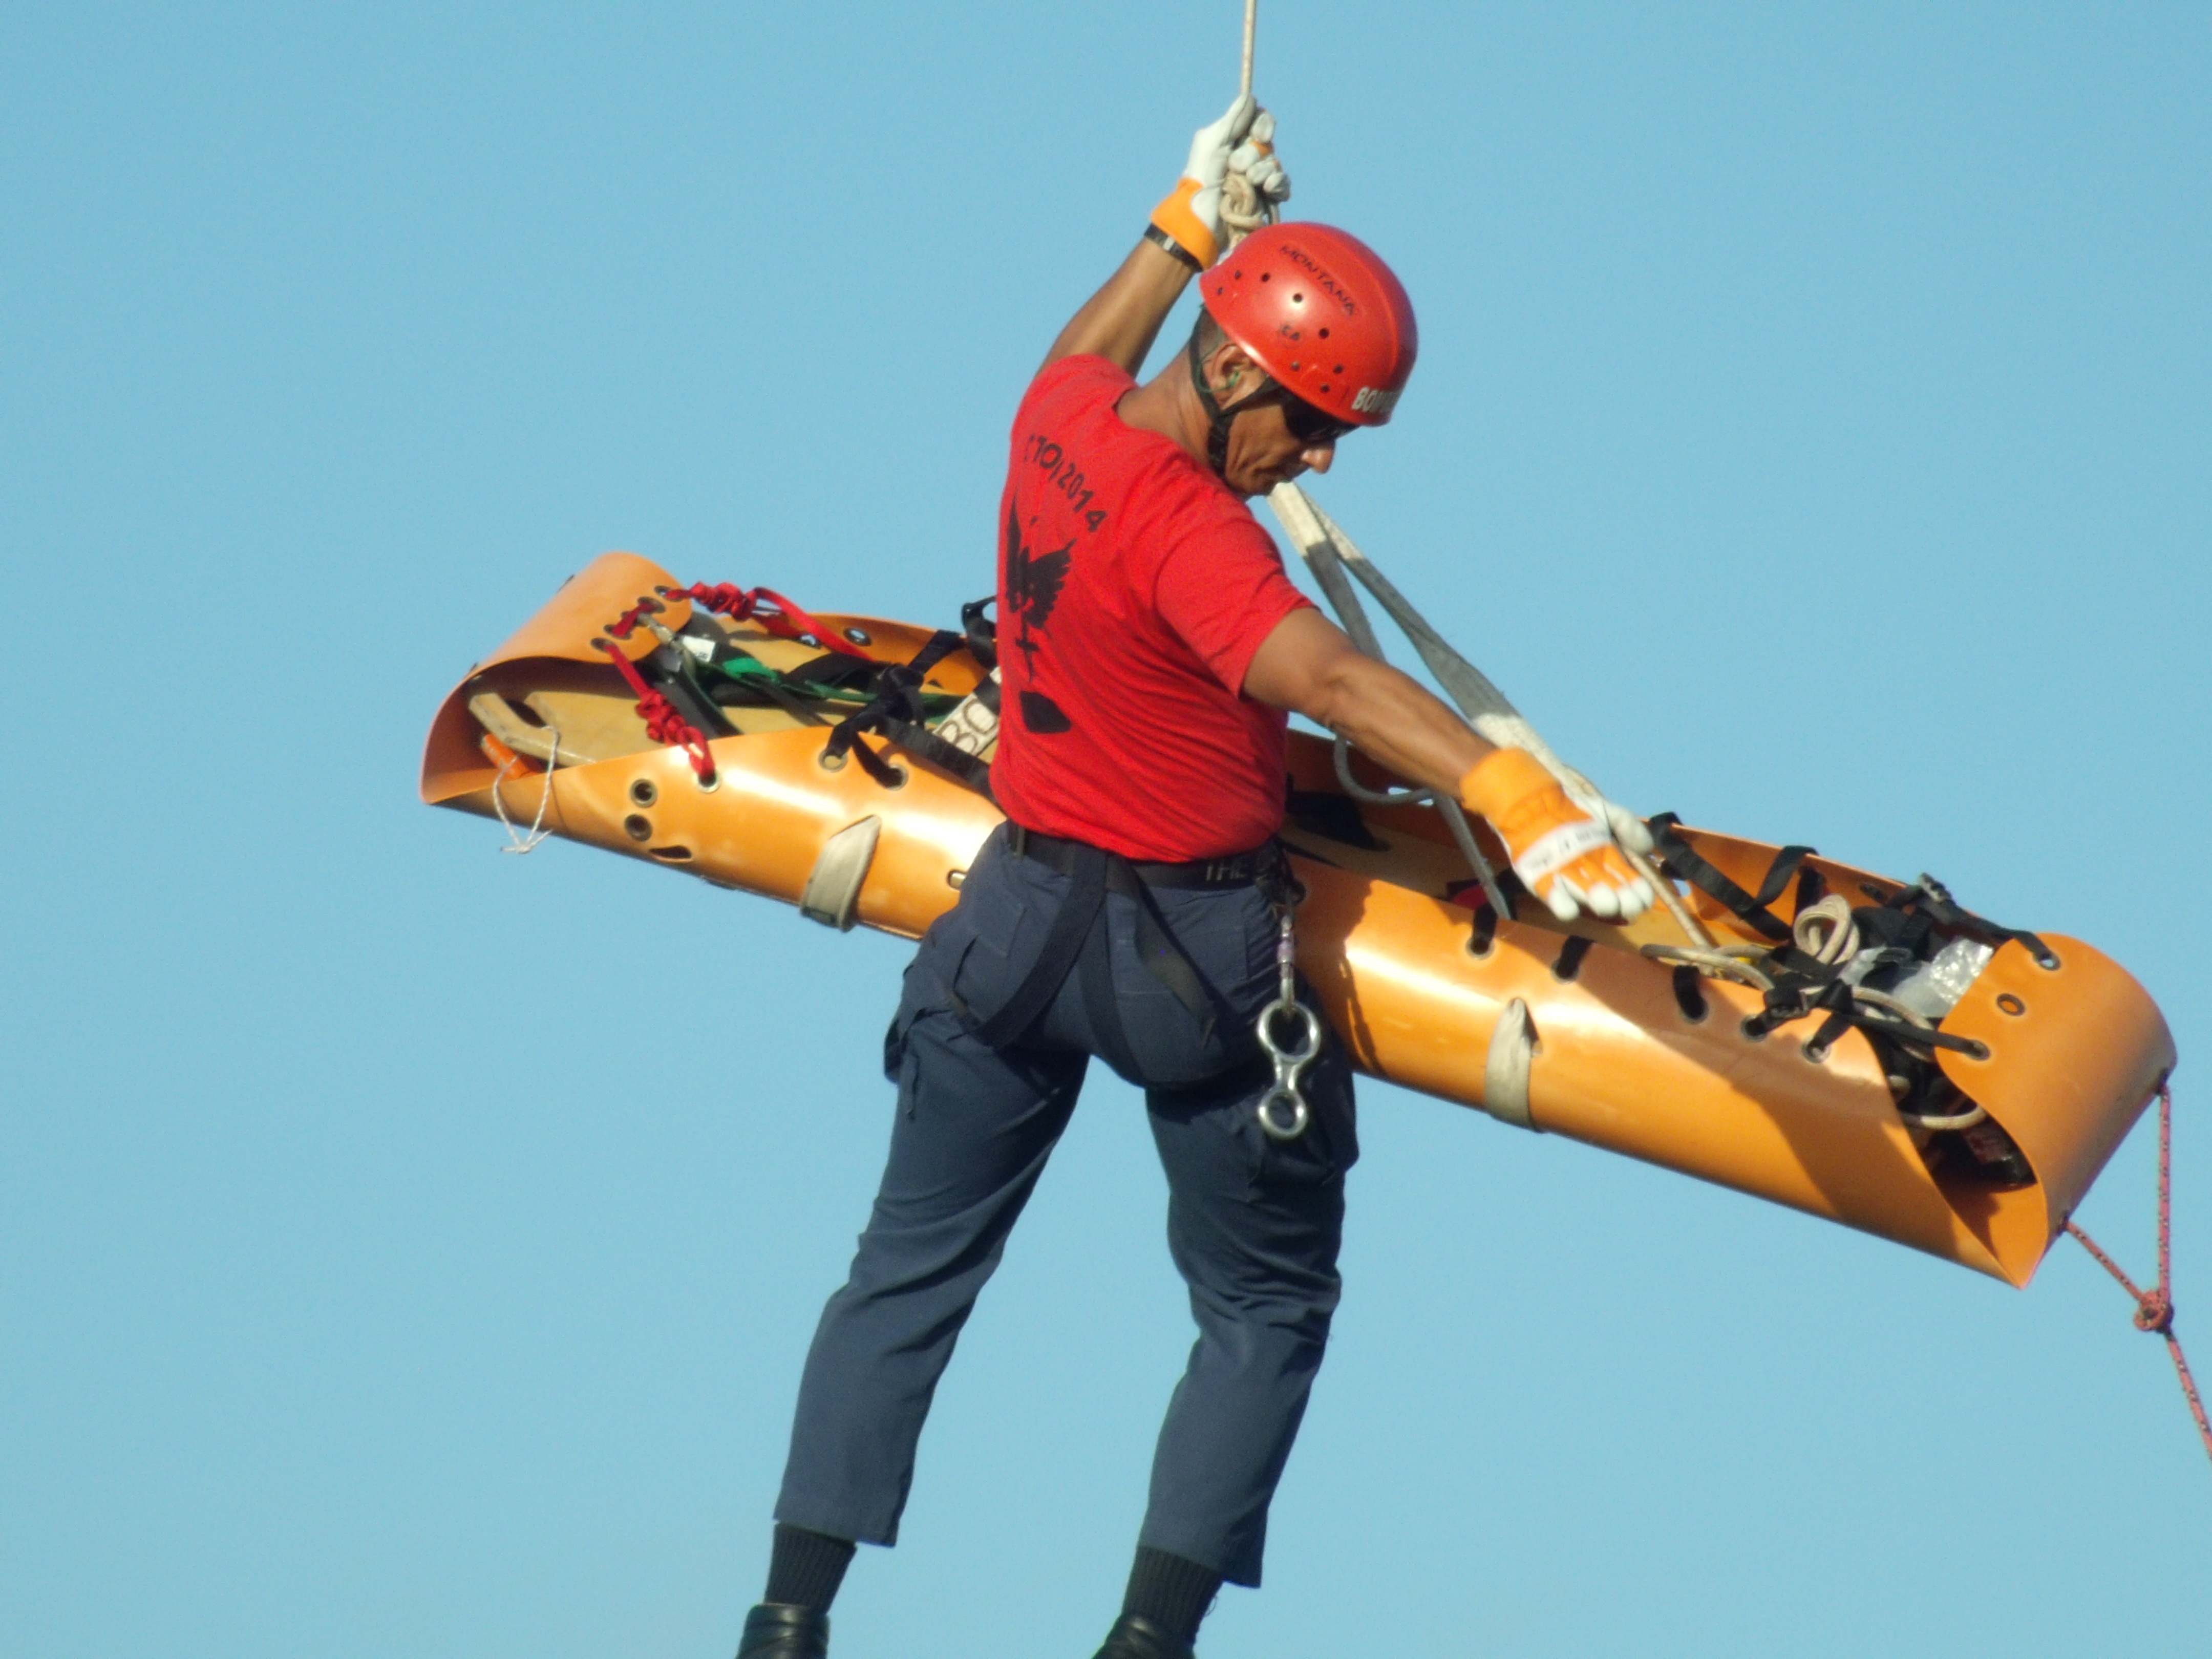
apple, adventure, jumping, vehicle, helicopter, extreme sport, toy, parachute, sports, parachuting, air sports, air rescue, cbmsc, windsports